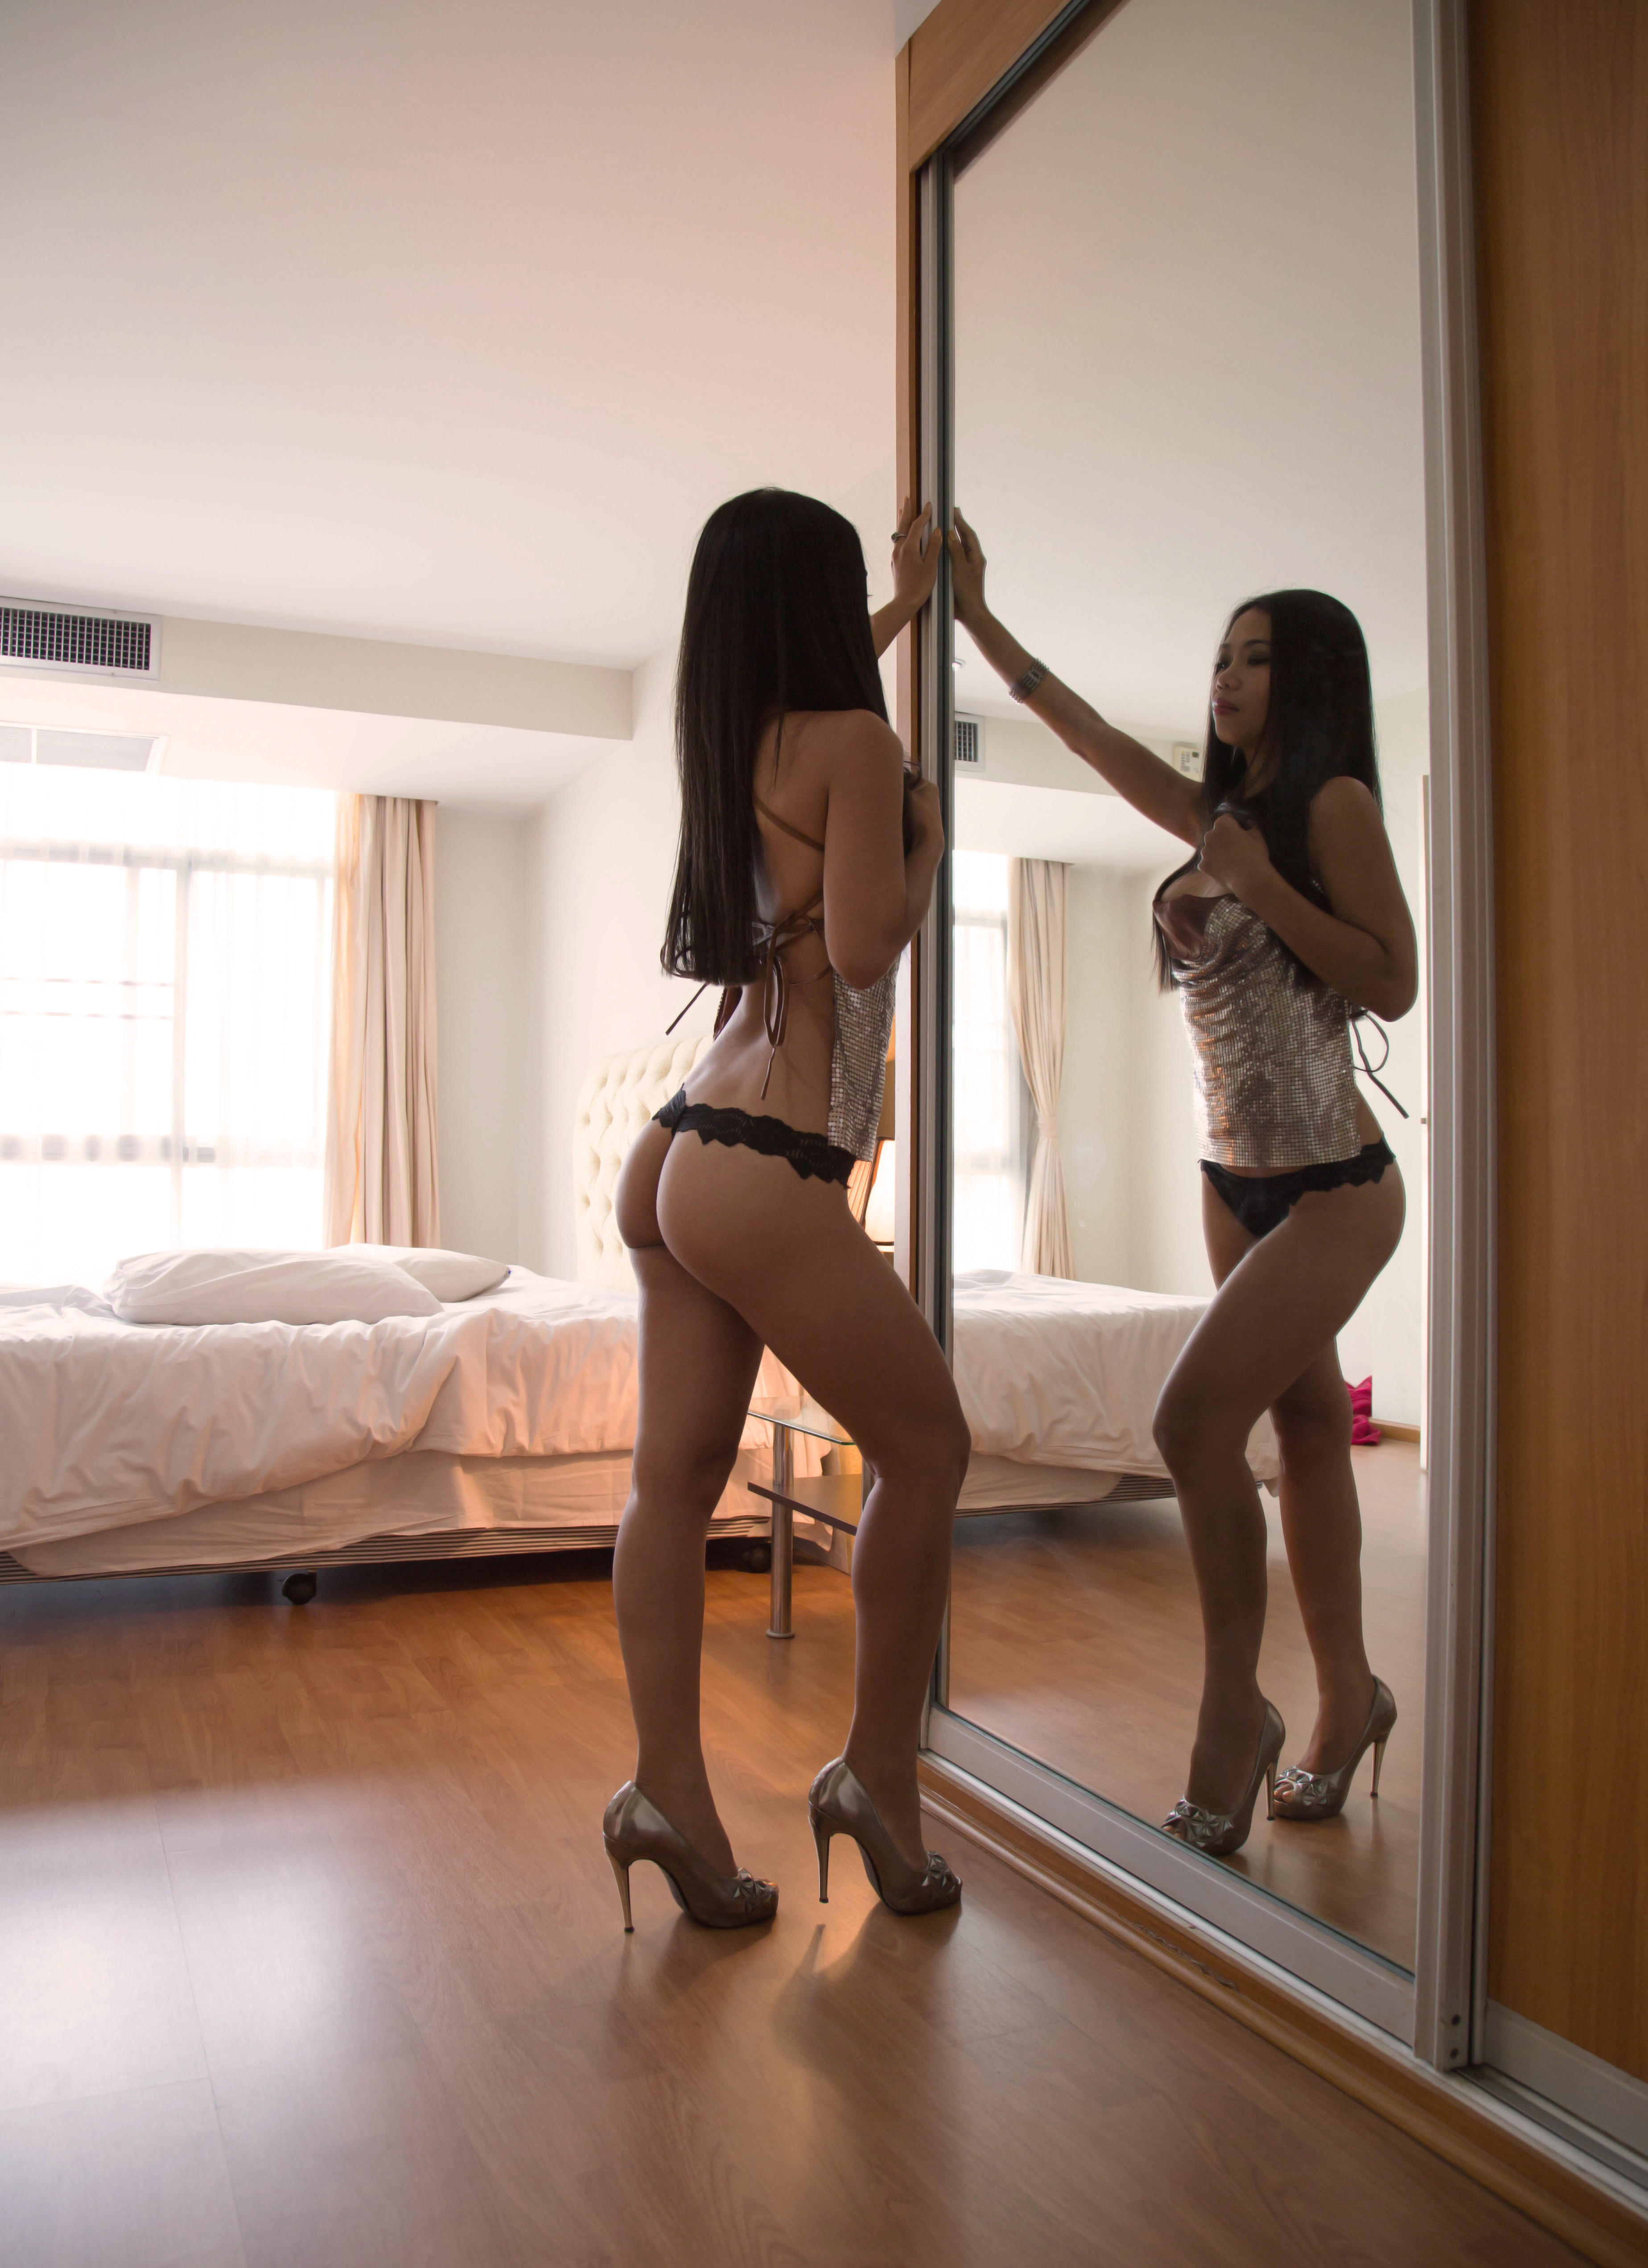
girl, woman, female, asian, leg, portrait, model, young, sitting, fashion, clothing, bedroom, human body, lingerie, face, beauty, oriental, napa, adult, glamour, boudoir, photo shoot, thai lady, human positions, undergarment, art model, sexy thai lady, jasica jaew, jasica j